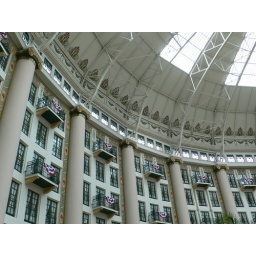
Red, white and blue on the balconies in preparation of the Indiana National Guard home-coming (from Iraq)